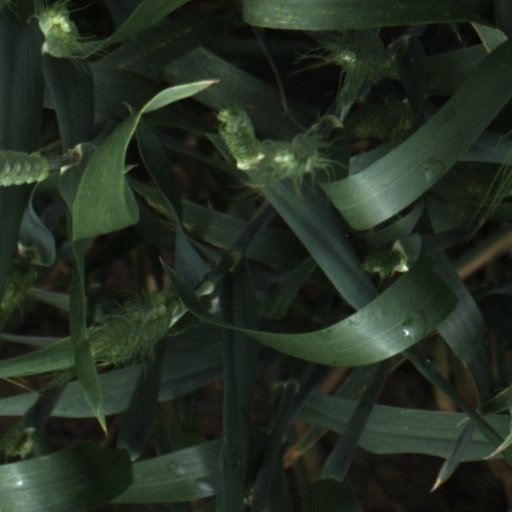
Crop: wheat